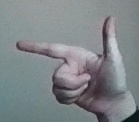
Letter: yaa